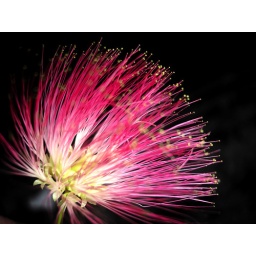
The fragrance of flowers spreads only in the direction of the wind. But the goodness of a person spreads in all direction. Chanakya